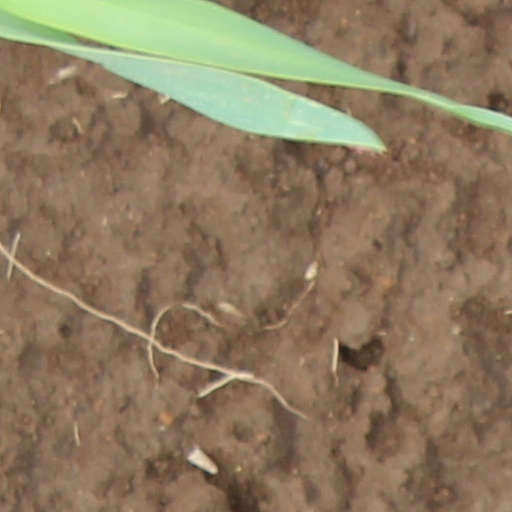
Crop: wheat